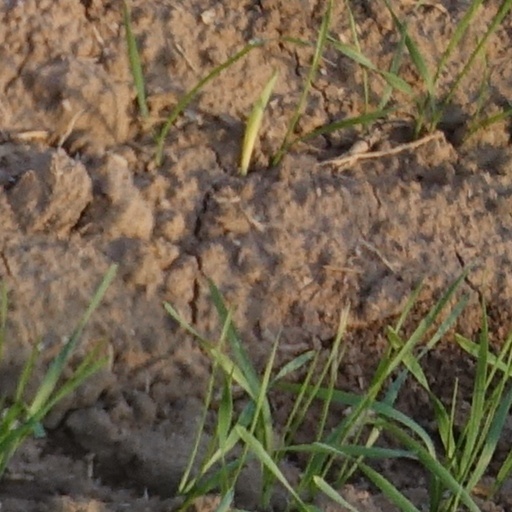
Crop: wheat